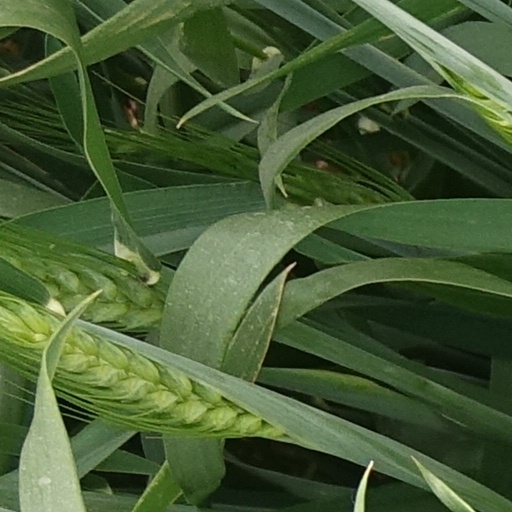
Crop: wheat